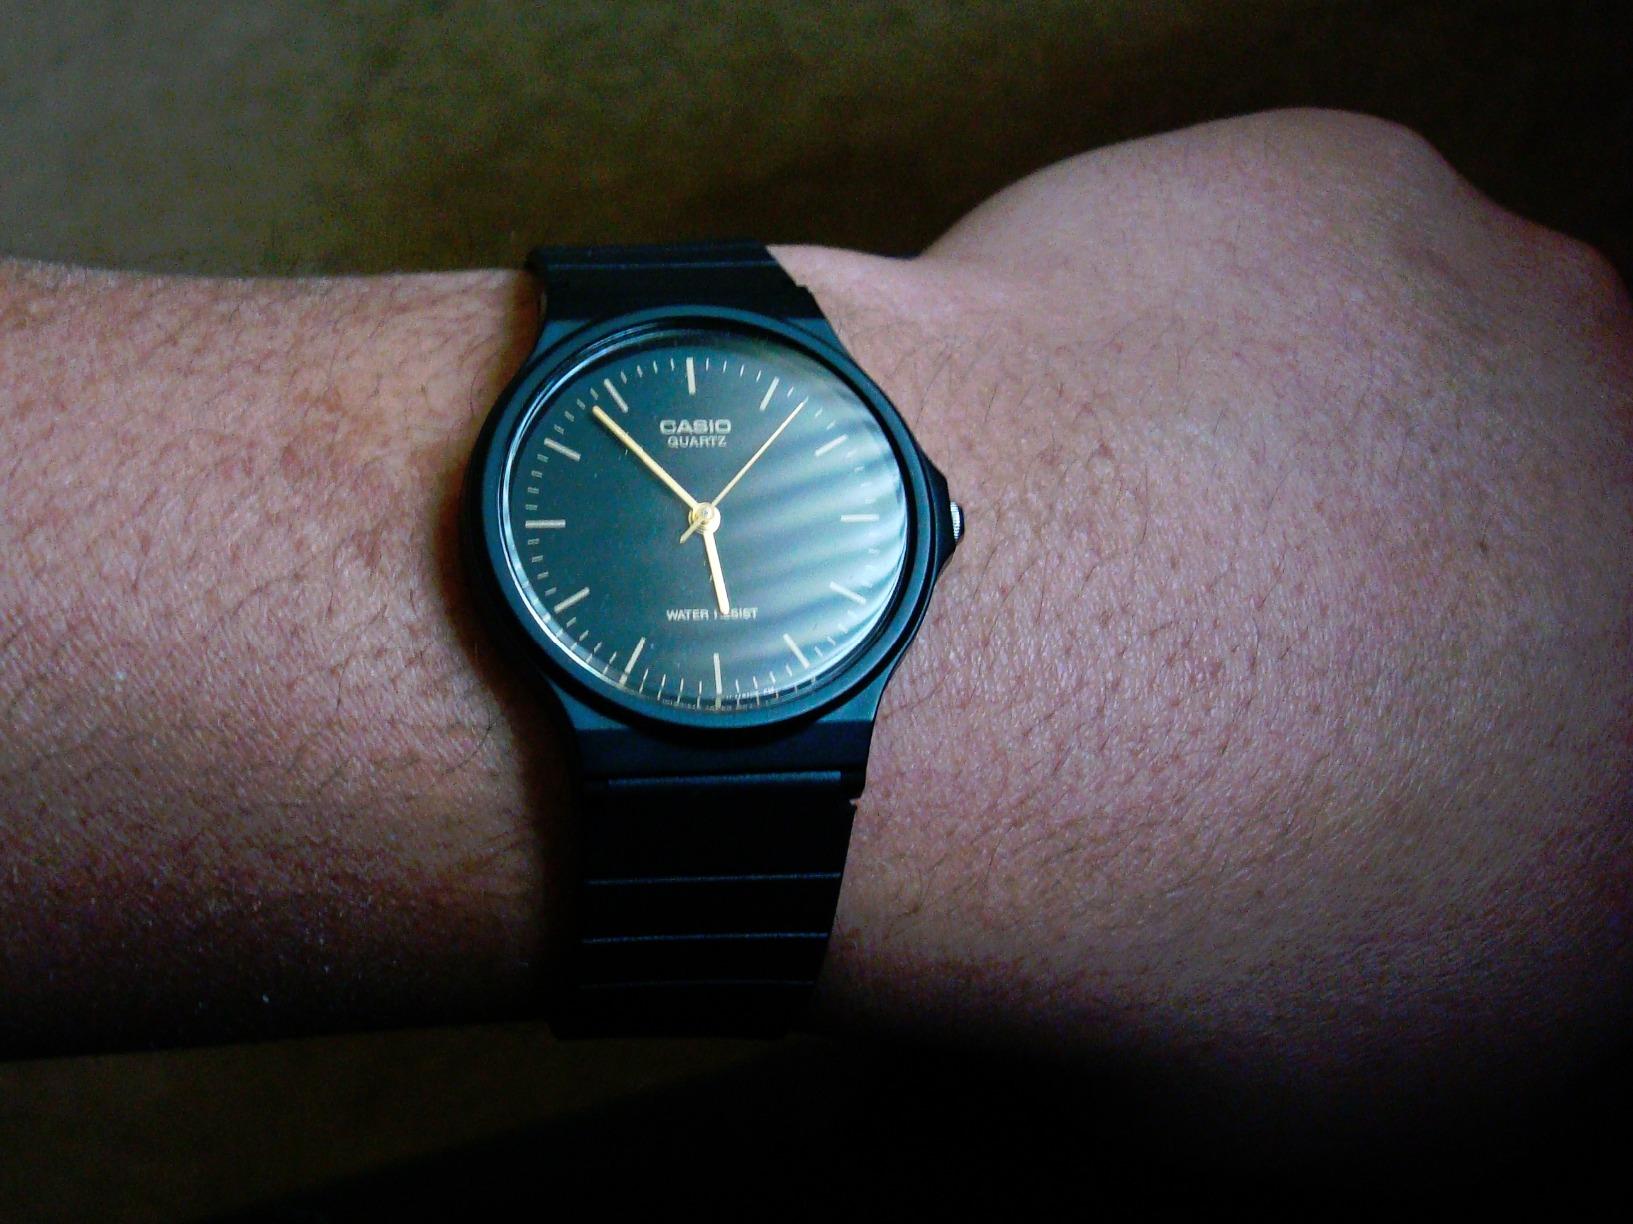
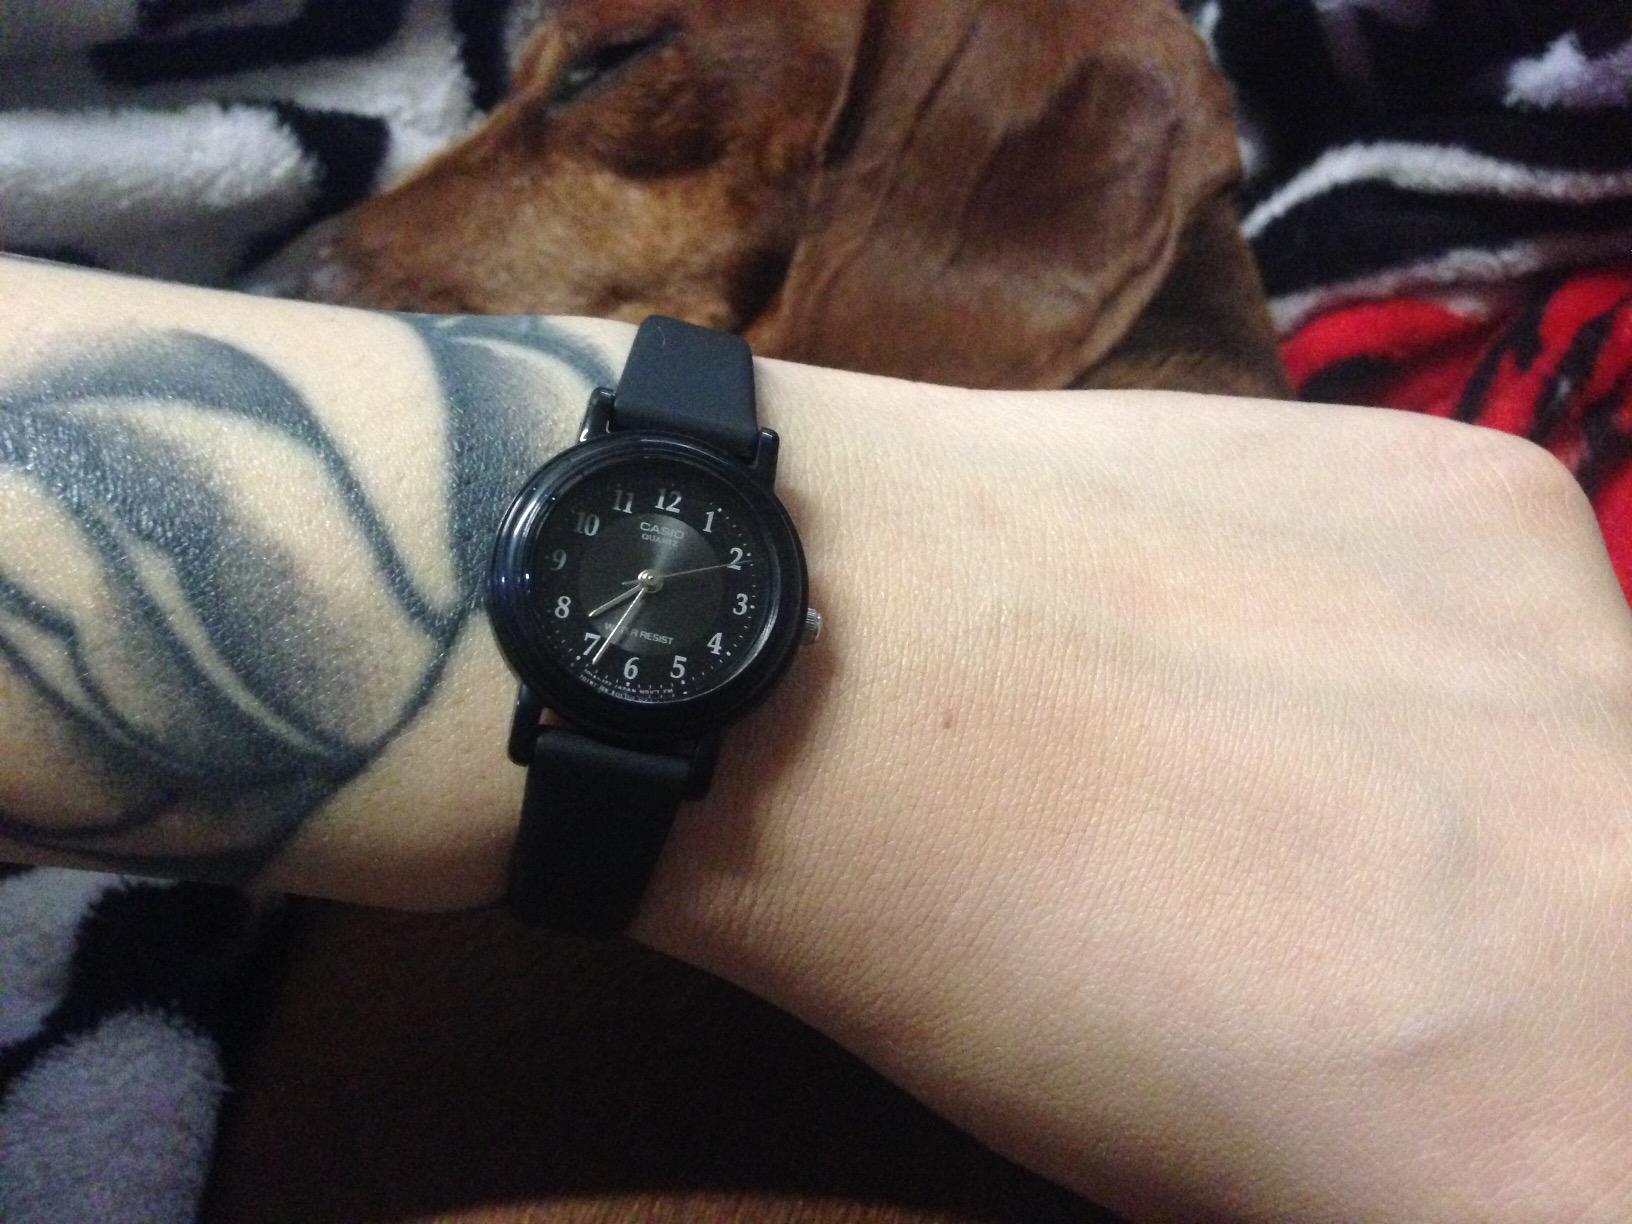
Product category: accessories_watch
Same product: no